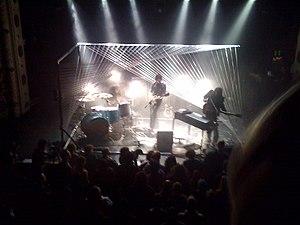
The Secret Machines est un duo de rock indépendant, psychédélique et progressif, originaire de Dallas. Il est originellement constitué de deux frères, Brandon et Benjamin Curtis et de Josh Garza. En mars 2007, Benjamin a quitté le groupe.